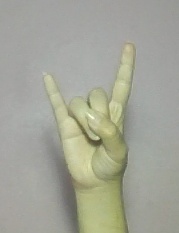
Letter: la